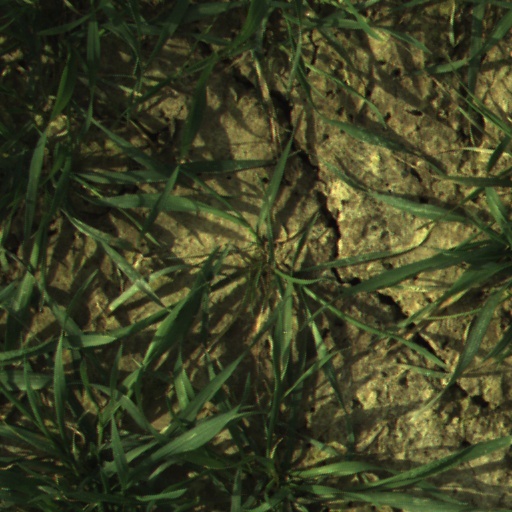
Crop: wheat